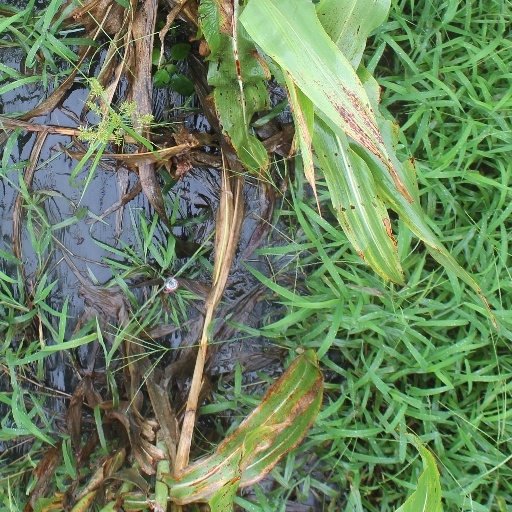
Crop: sorghum